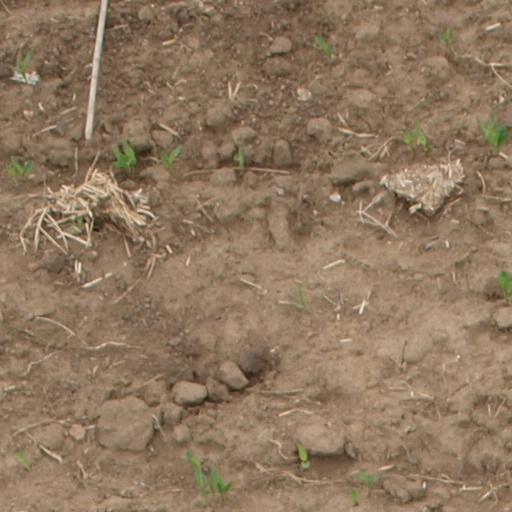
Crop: maize; corn